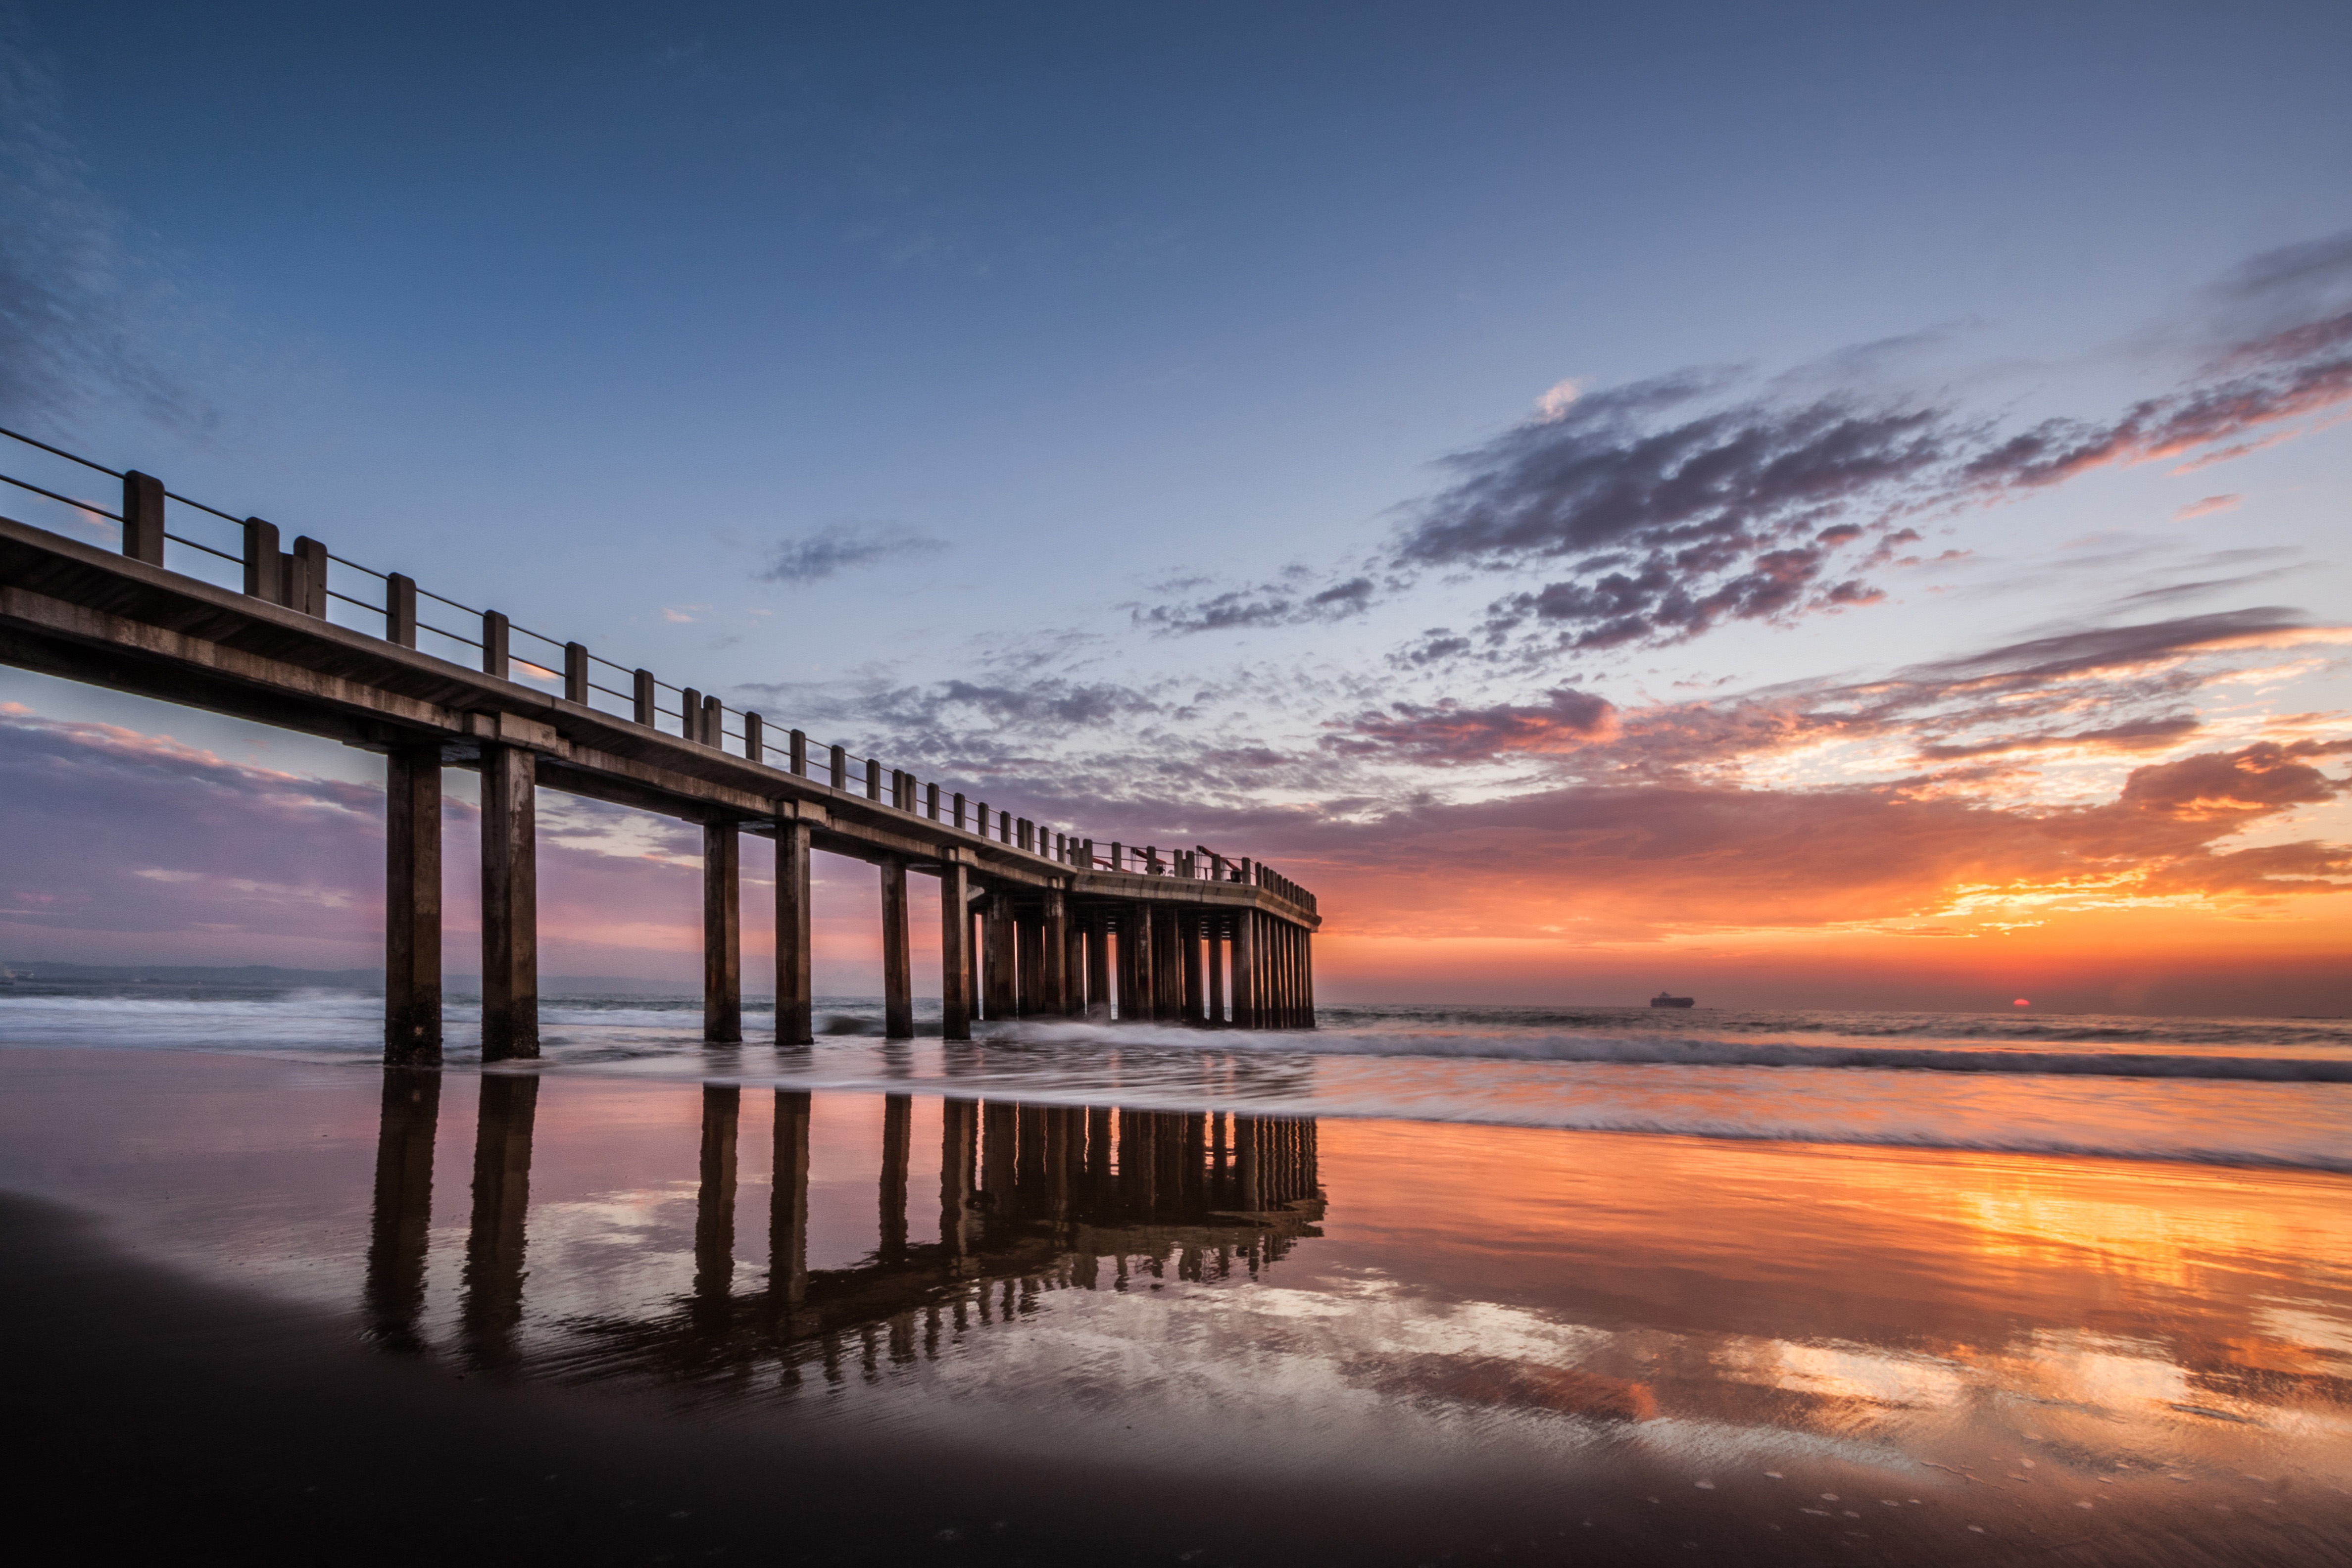
city, sky, pier, nature, reflection, water, horizon, dusk, sunset, sea, natural landscape, sunrise, cloud, morning, shore, calm, evening, afterglow, dawn, coast, ocean, bridge, landscape, beam bridge, architecture, nonbuilding structure, photography, stock photography, tide, dock, wave, bay